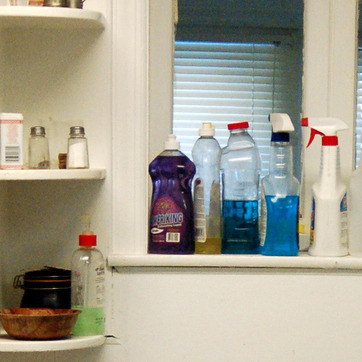
Material: plastic